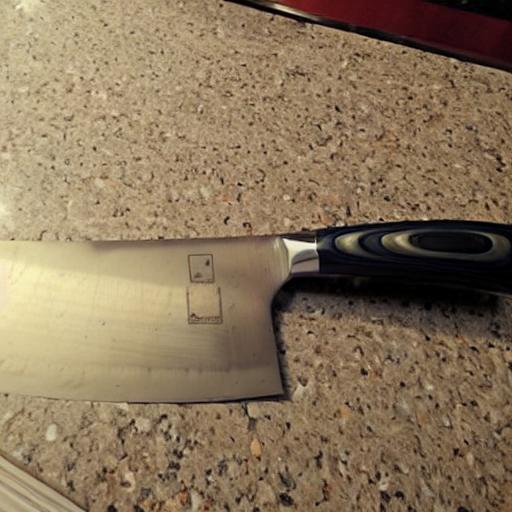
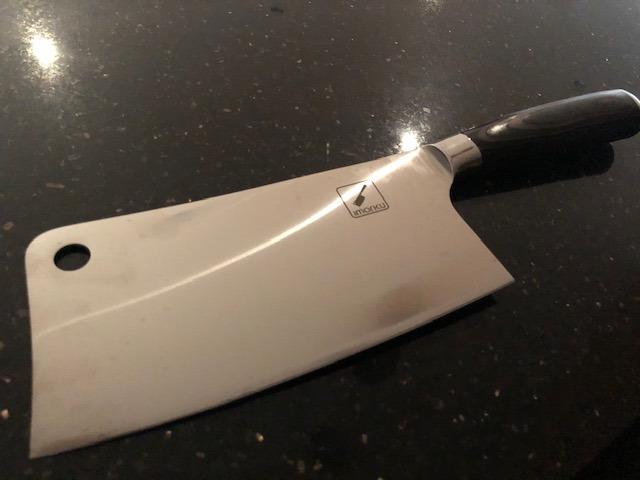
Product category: items_knife
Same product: no